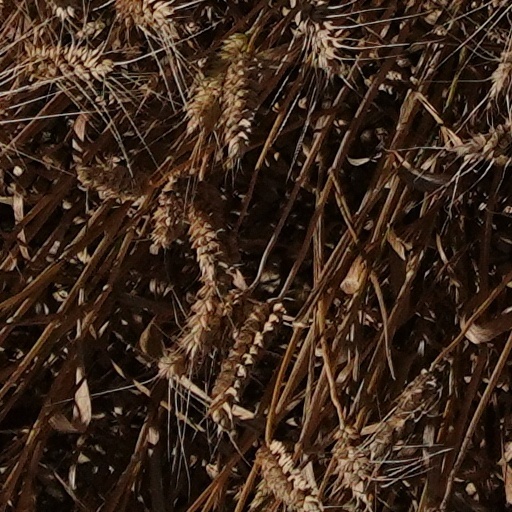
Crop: wheat